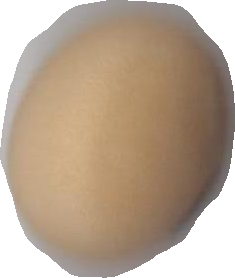
Variety: Anjasmoro